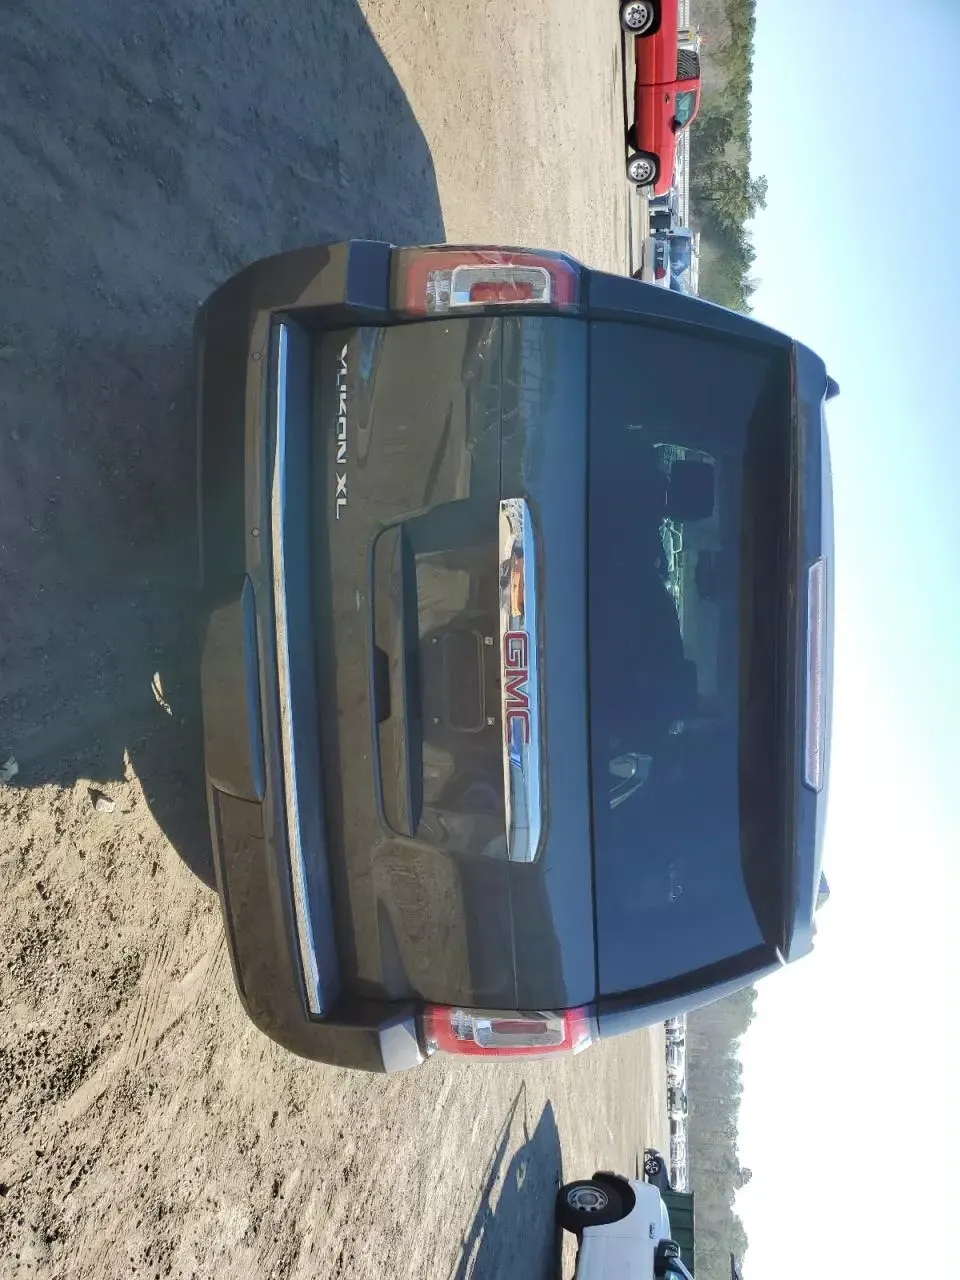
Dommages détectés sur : malle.
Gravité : mineur